South Arm Highway

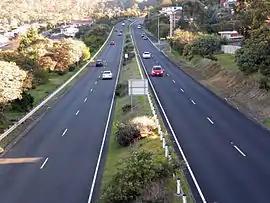
South Arm Highway at Howrah

The South Arm Highway (part of the B33 road route) is a highway serving the southern suburbs of Hobart, on the eastern shore of the River Derwent in Tasmania, Australia. The highway is a major trunk road that carries heavy commuter traffic south from the Eastern Outlet to Howrah and Rokeby.